Gleaston

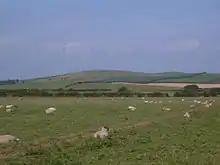
Beacon Hill from Hart Carrs Beck

Archaeological digs in the 1990s brought to light the ancient history of the village. Mesolithic, Neolithic and Bronze Age artifacts were found and the position of a prehistoric lake, which once covered a field between the castle and the mill, was discovered, proving that the local area has been inhabited for thousands of years.